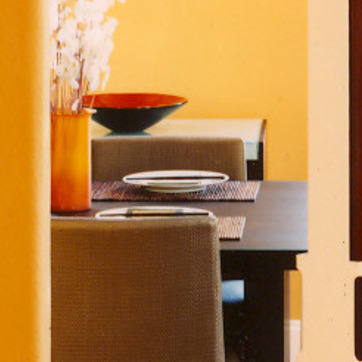
Material: ceramic